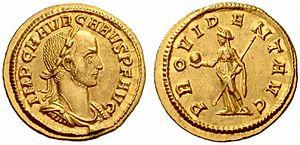
Carus, né vers 230 et mort en août 283, est empereur romain de 282 à sa mort, père de Carin et Numérien qui lui succèdent. L'établissement de sa biographie a été influencé par les informations données par l'Histoire Auguste, qui ont été reprises par les historiens pendant plusieurs siècles avant d'être réfutées. Son règne éphémère est marqué par trois faits : son origine narbonnaise, qui interrompt la série des empereurs illyriens ; sa campagne contre les Sassanides, adversaires de l'Empire romain, couronnée par la destruction de leur capitale ; sa mort soudaine, foudroyé après sa victoire.